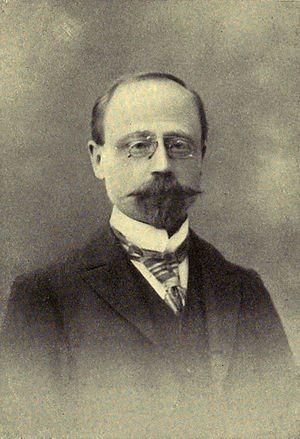
Théodore Ruyssen était un philosophe et militant pacifiste français.